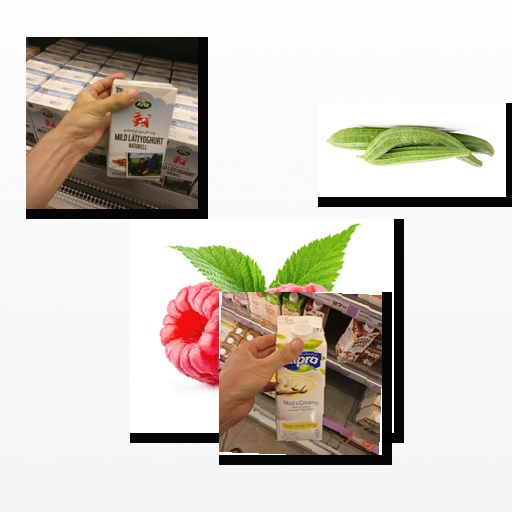
Food items: raspberry, ridge_gourd, vanilla_soyghurt, natural_low_fat_yogurt